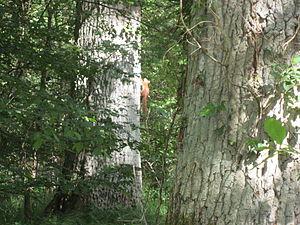
Ecureuil roux, forêt de protecion du Nonnenbruch (Lutterbach, Alsace)
La forêt de Nonnenbruch est une forêt française située dans le département du Haut-Rhin en Alsace. Elle couvre une partie des bans communaux de la partie nord-ouest de la banlieue de Mulhouse. C'est le principal massif forestier de l'ouest de la région mulhousienne en plein cœur de la plaine de l'Ochsenfeld.